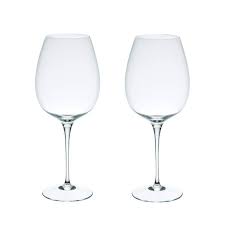
Waste category: glass